Chirapravati Voradej

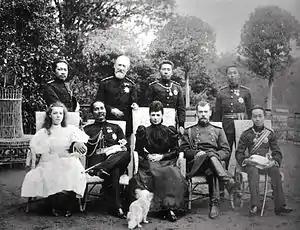
King Chulalongkorn's visit to Europe in 1897, the King is with Tsar Nicholas II, Dowager Empress Maria Feodorovna, Crown Prince Maha Vajiravudh, Grand Duchess Olga Alexandrovna. Prince Chirapravati Voradej is back right.

The prince's education began in the palace's inner court. Once he was older he was educated at the royal pages school, Suankularb Wittayalai School. In 1885 the prince together with three elder brothers (the king's four eldest), Princes Kitiyakara Voralaksana, Raphi Phatthanasak, and Pravitra Vadhanodom were sent to the United Kingdom for further study. The four princes were the first of the king's many sons to be sent abroad for study. Crown Prince Maha Vajirunhis wrote in his diary on the 30 June 1885: